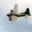
Label: airplane